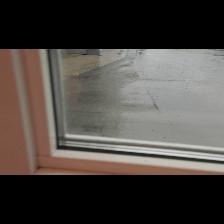
Label: NonHuman